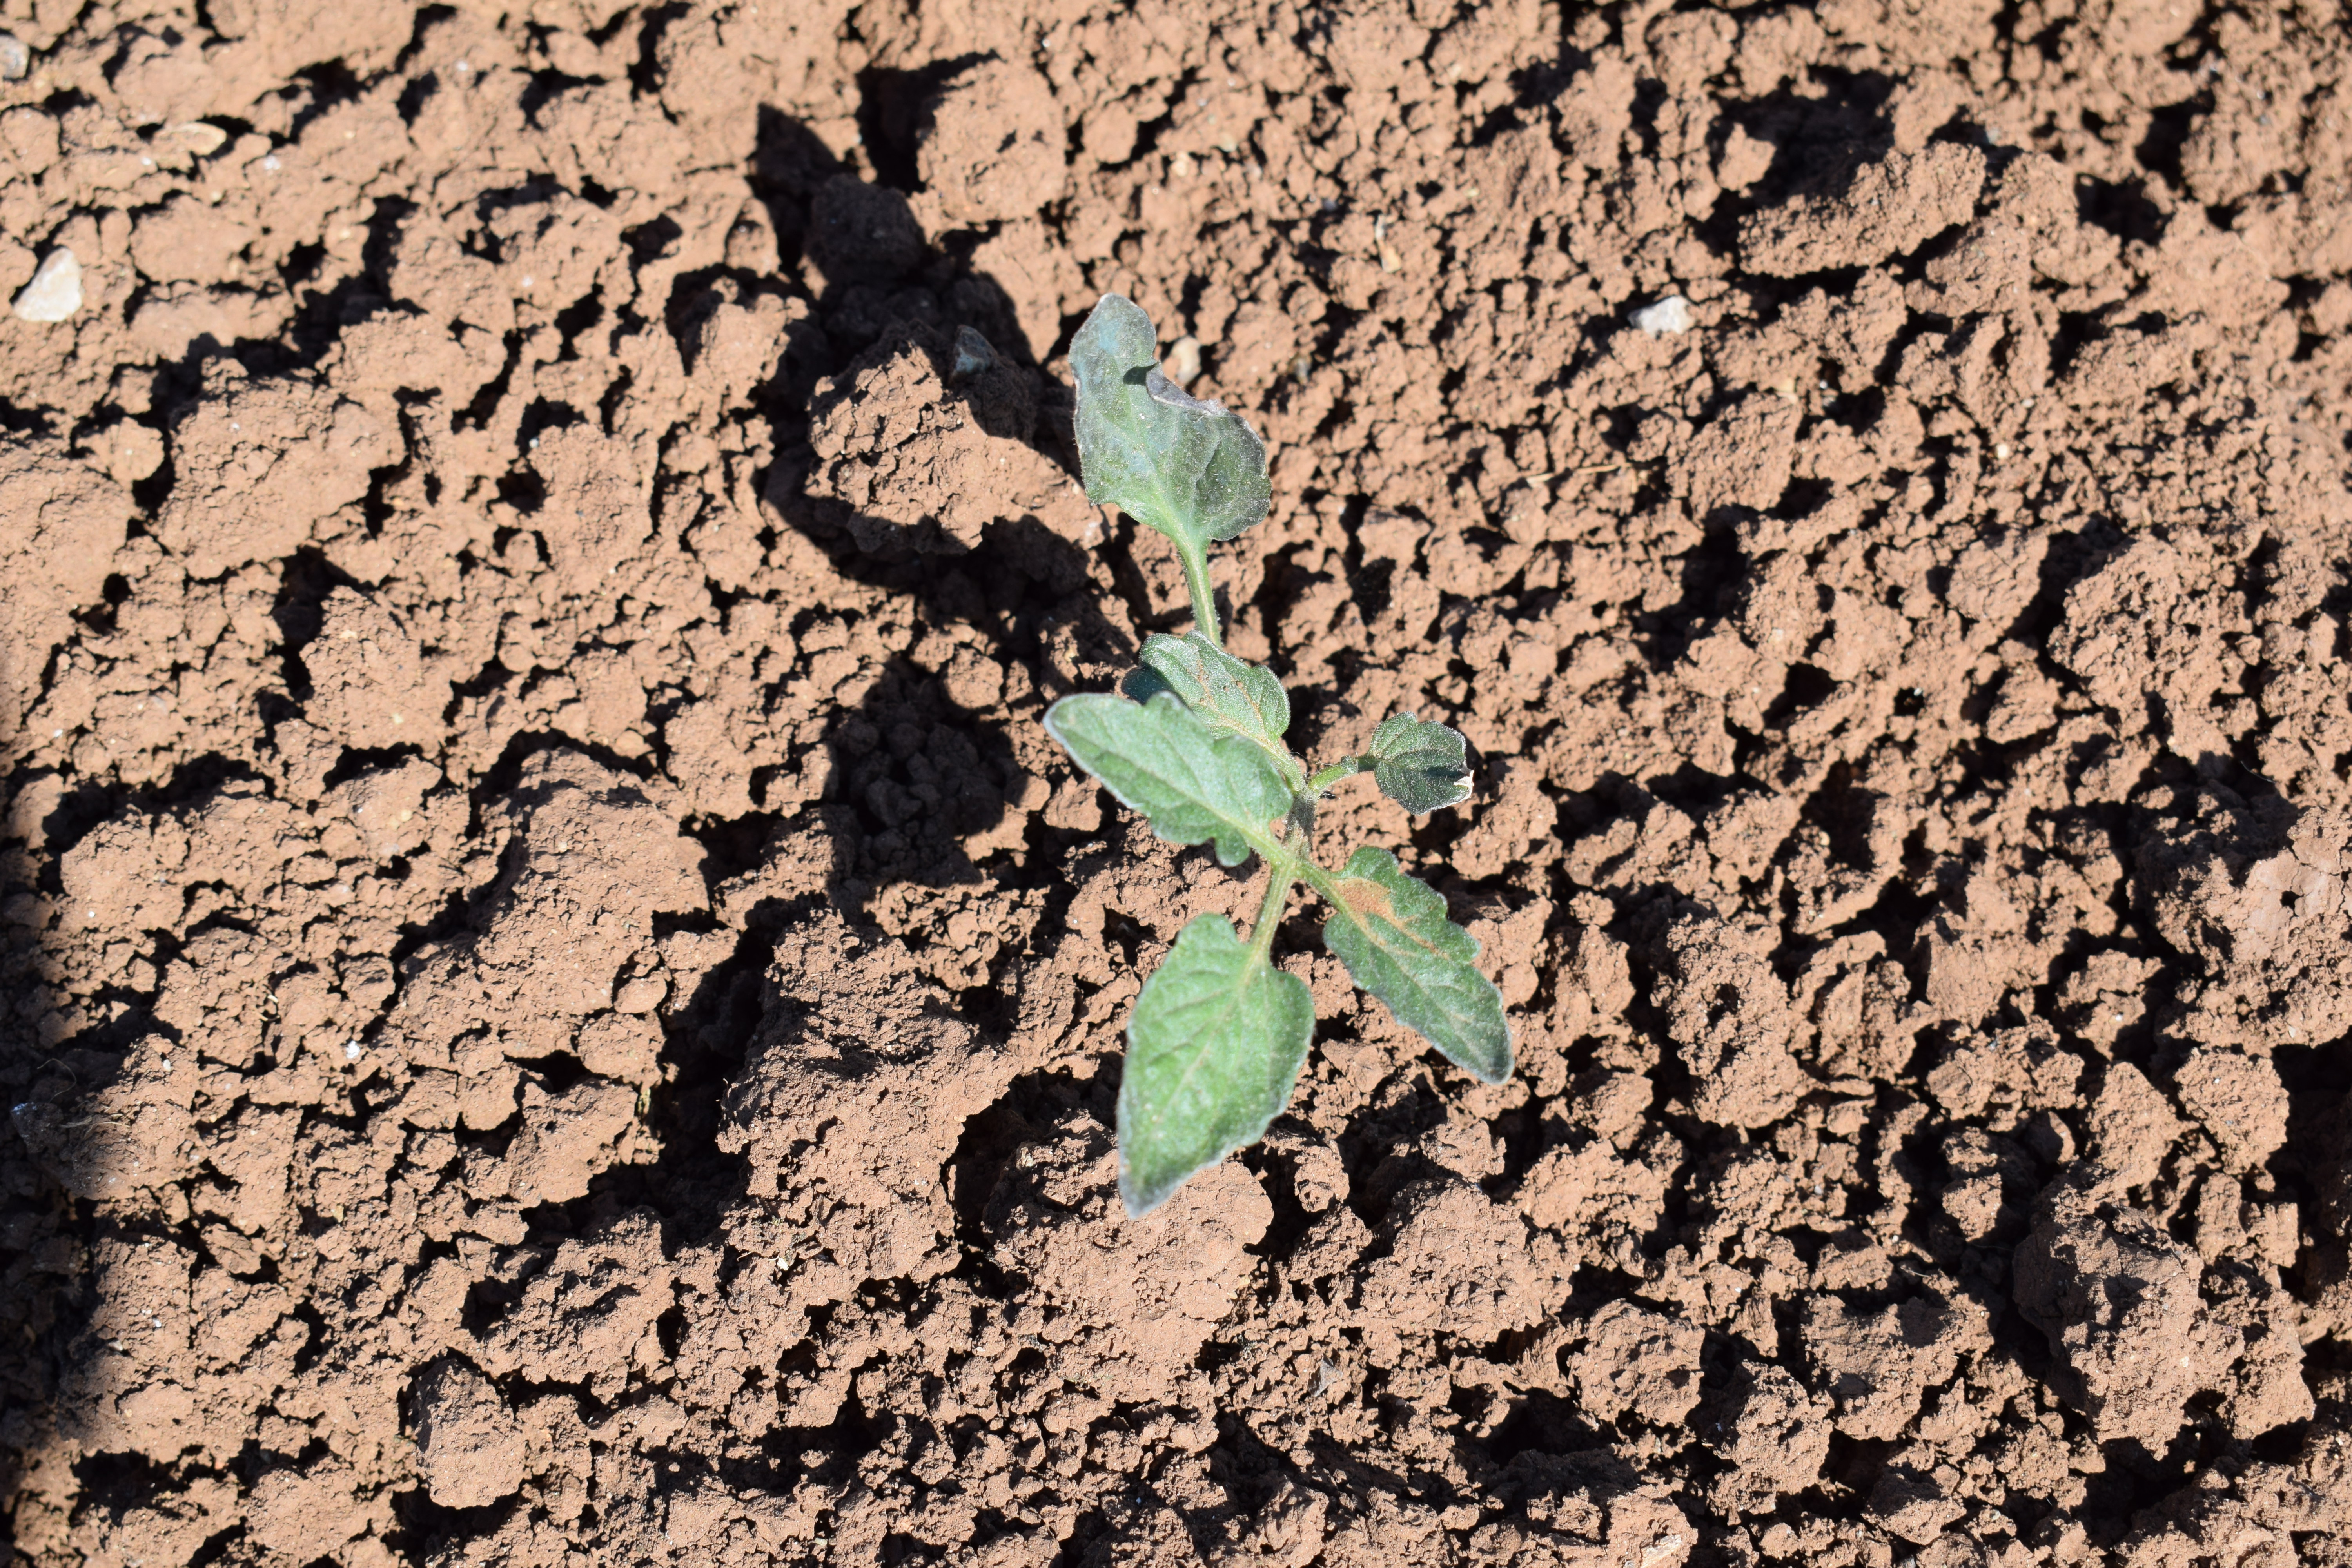
Label: tomato